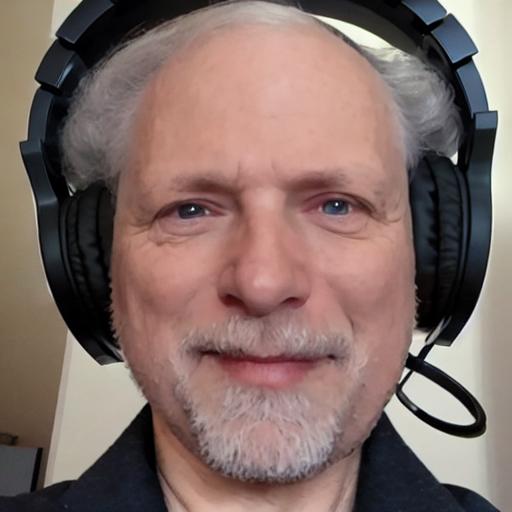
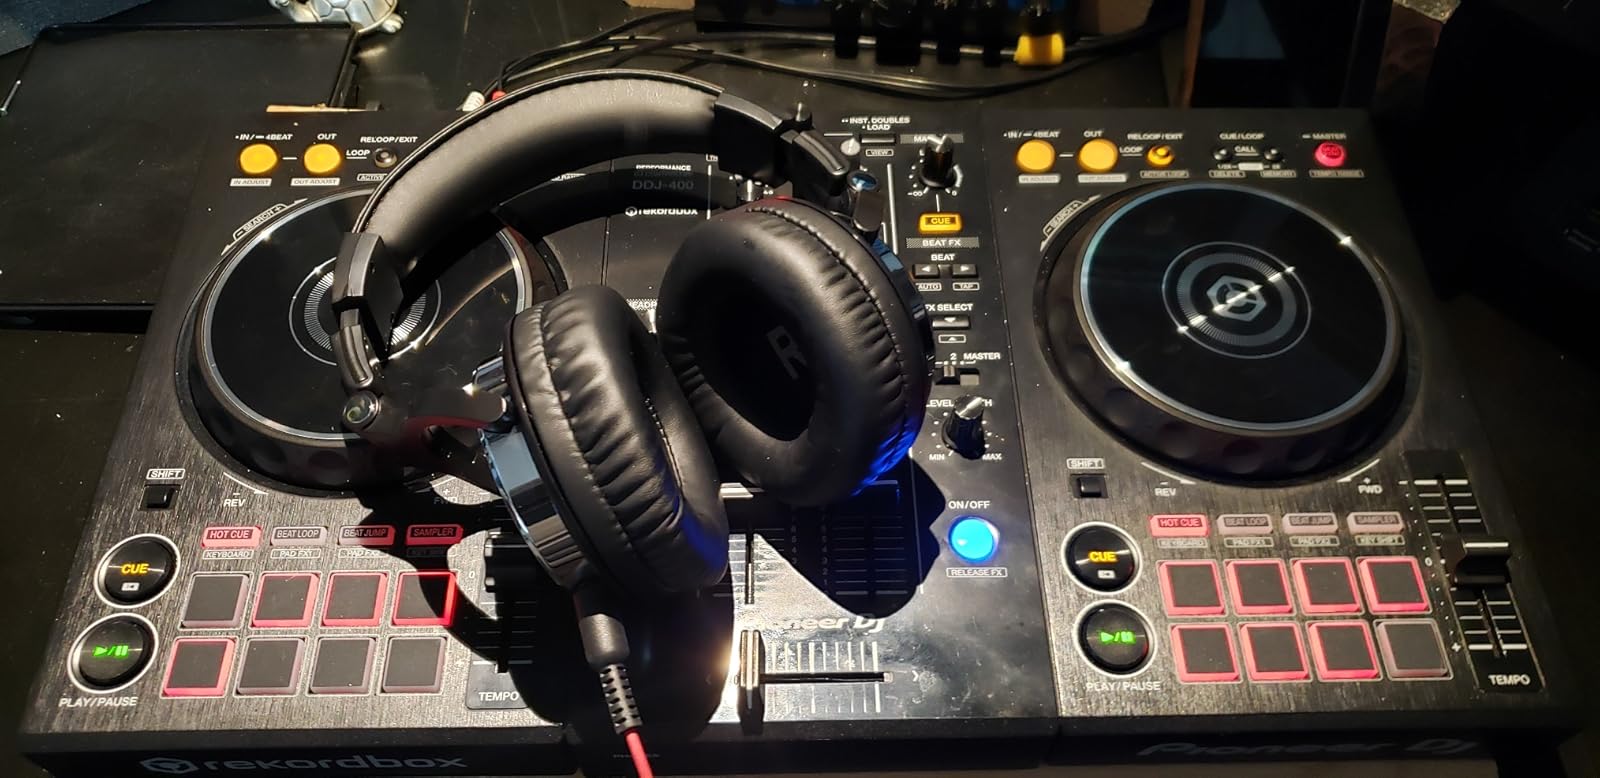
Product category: headphones
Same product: no